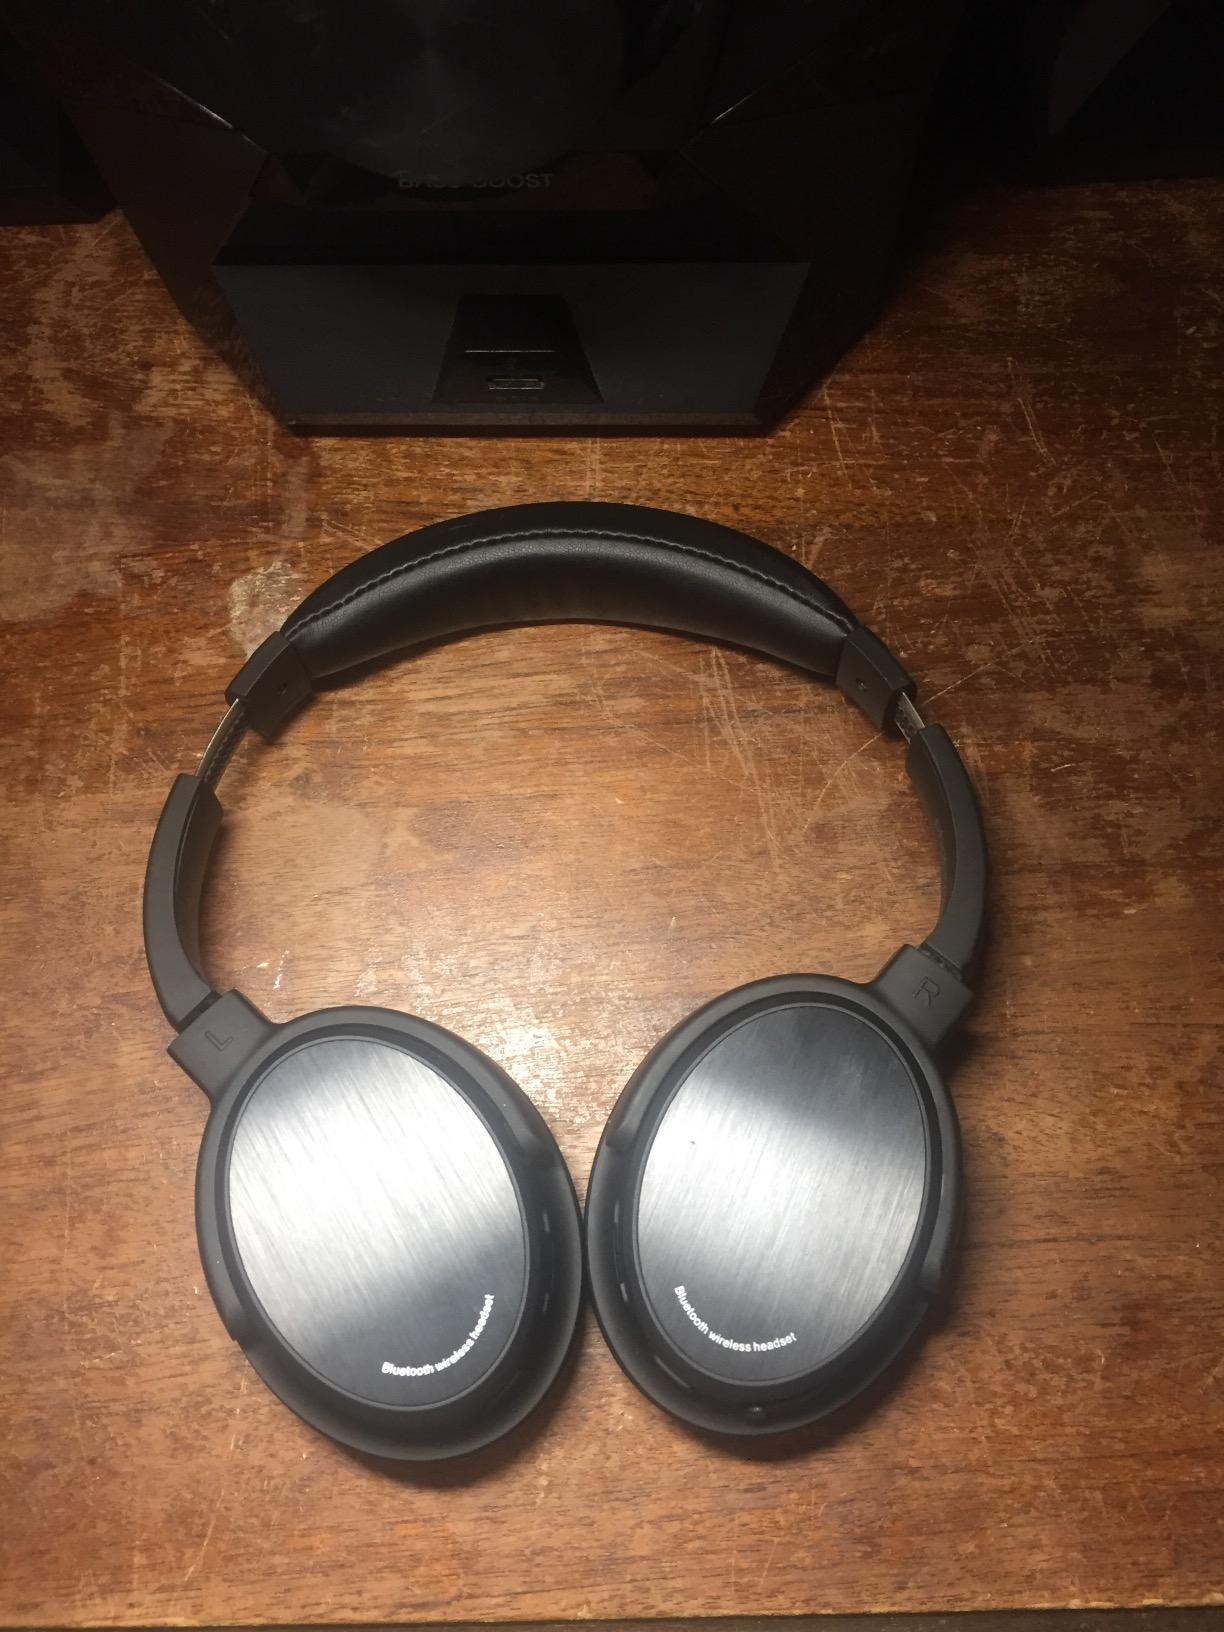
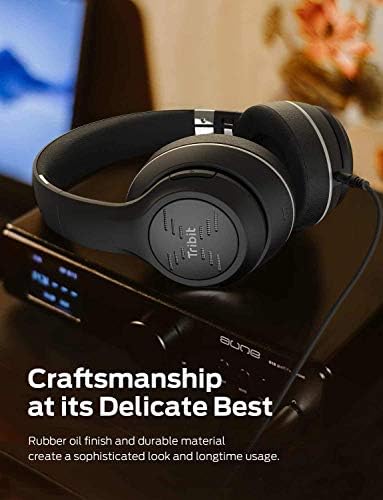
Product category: headphones
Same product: no